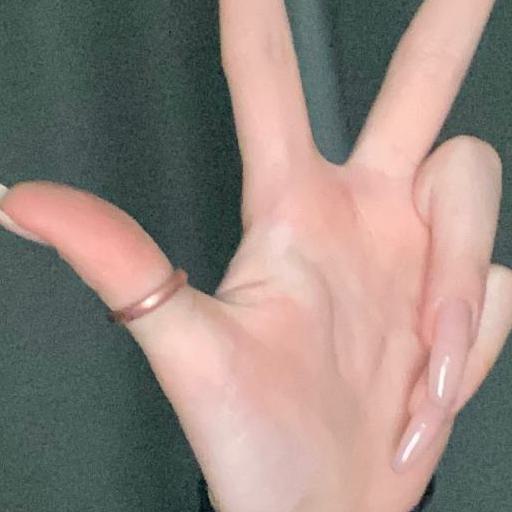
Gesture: three2